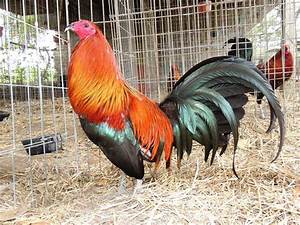
Label: chicken